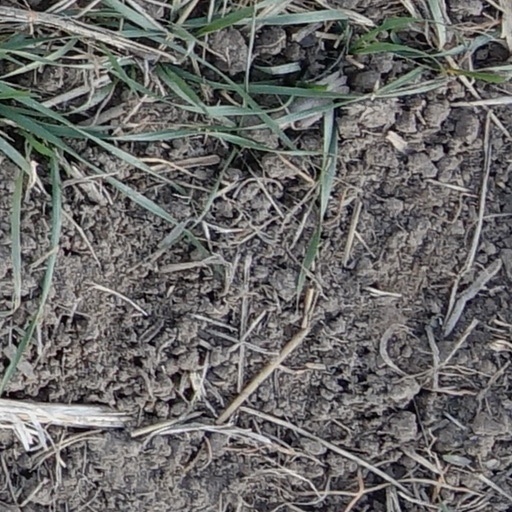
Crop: wheat